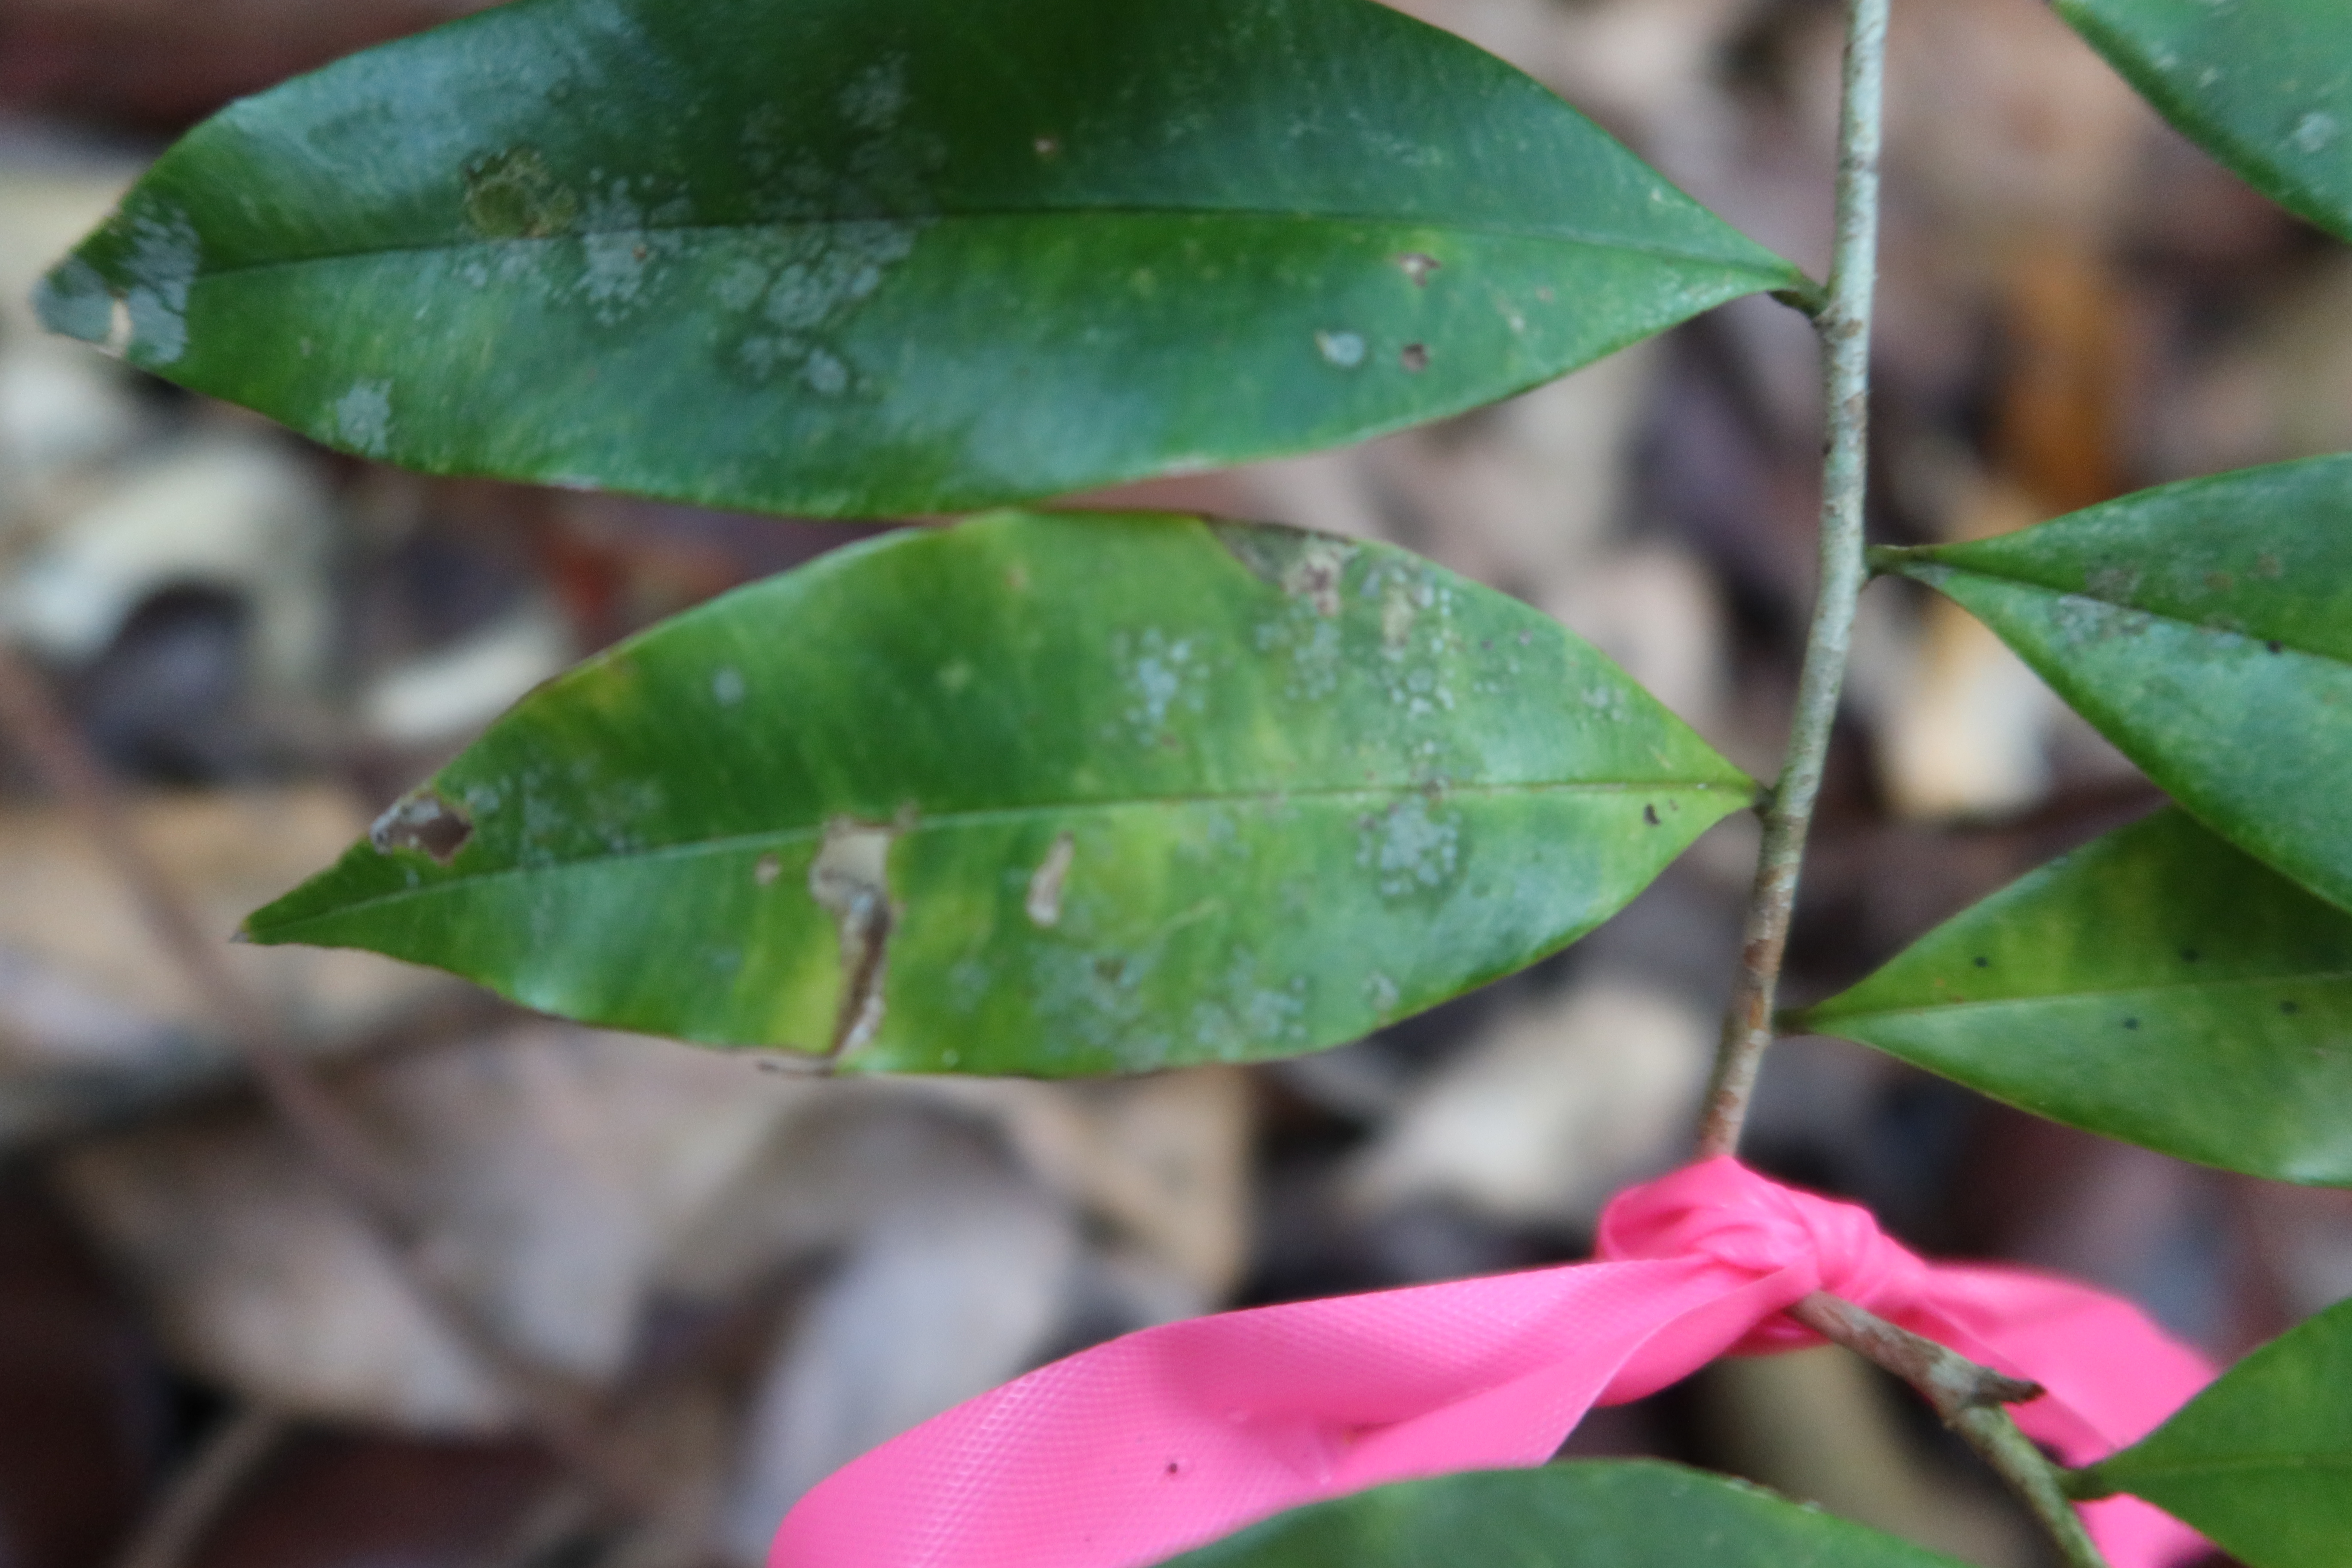
Label: Brown spots